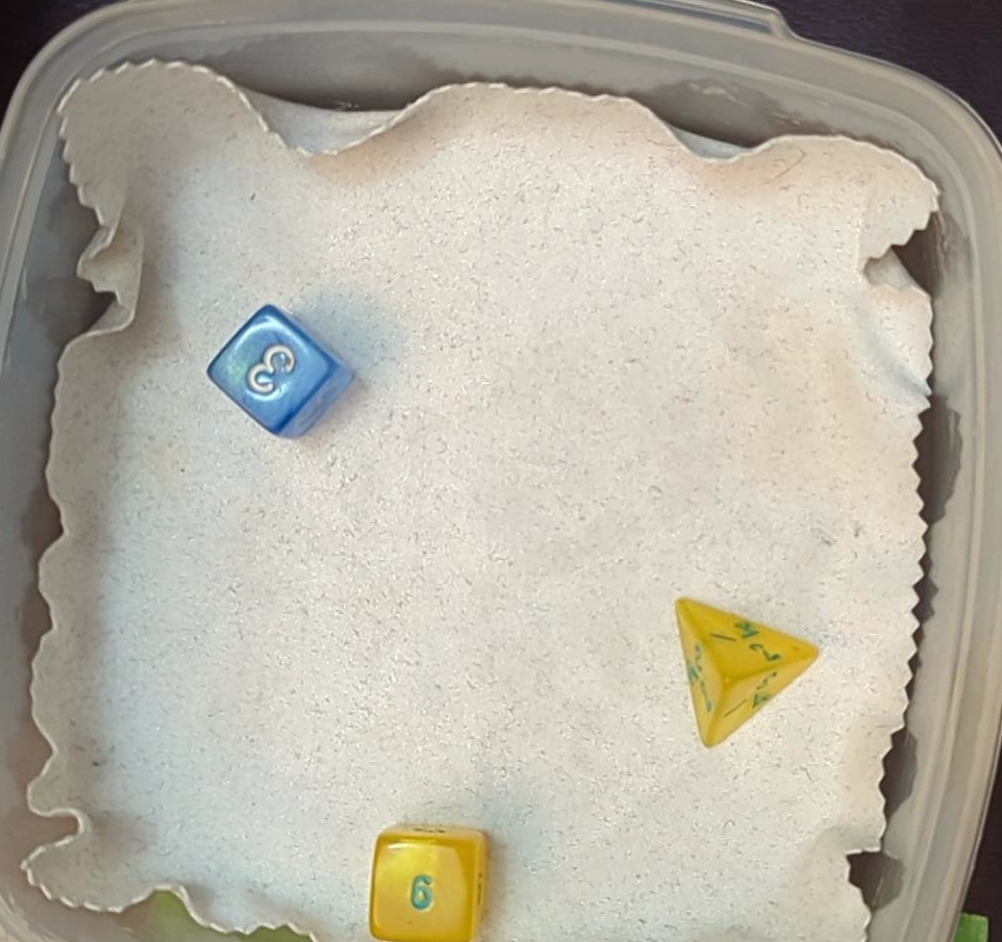
Dice in frame:
type: d4
value: 1
type: d6
value: 3
type: d6
value: 6
Label source: human
Face values trusted: no